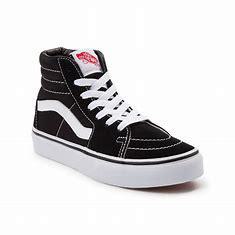
Brand: Vans
Model: SK8 Hi Skate